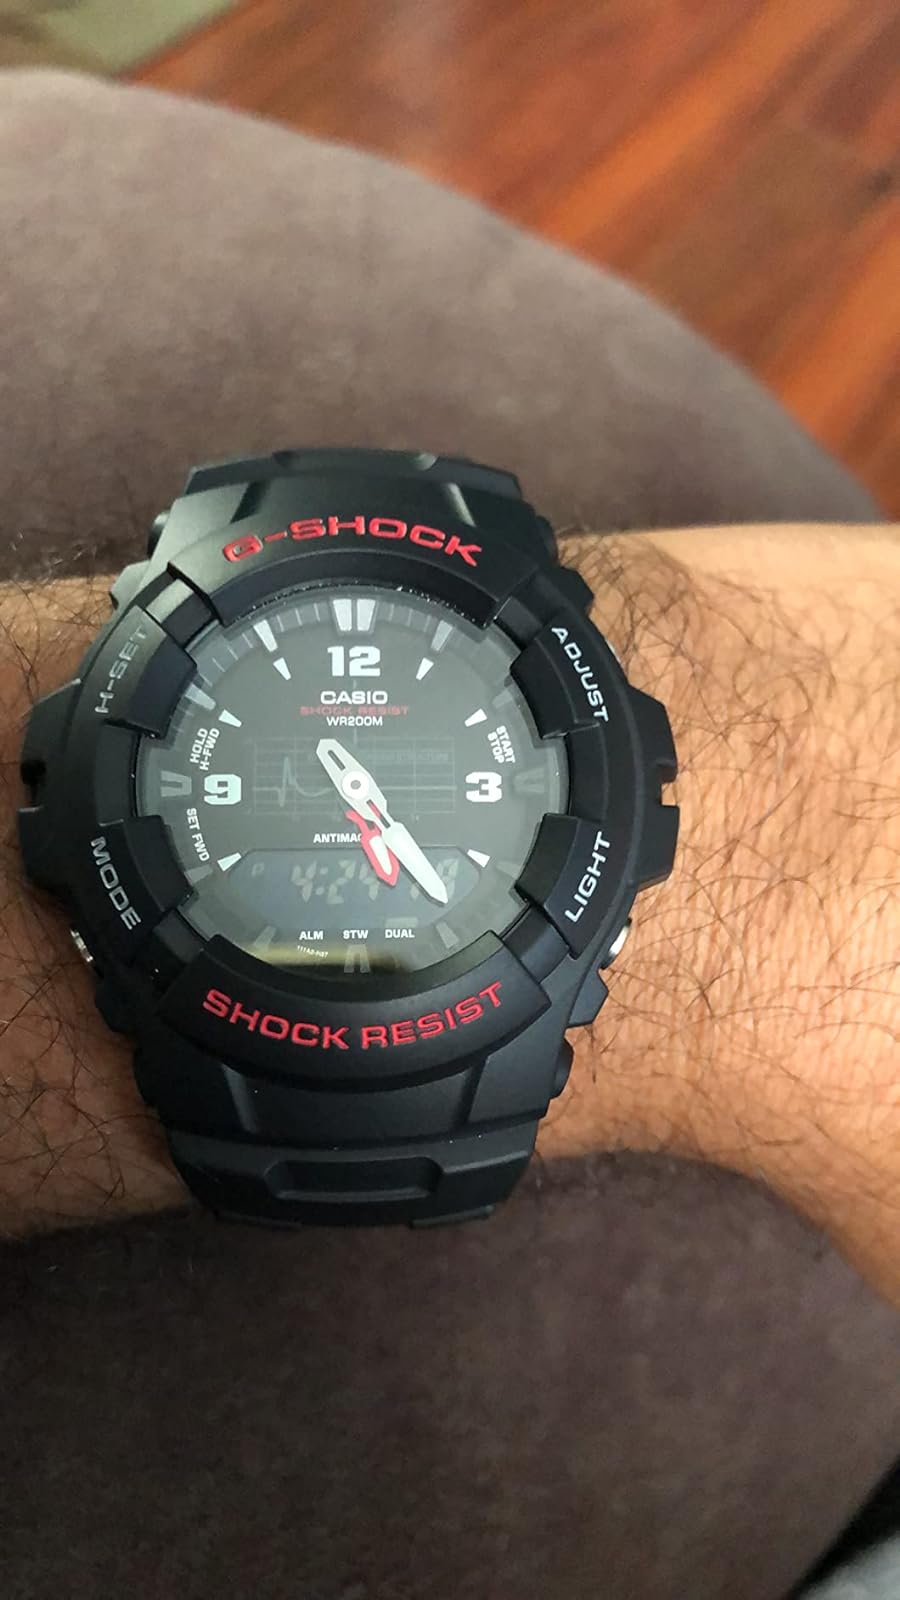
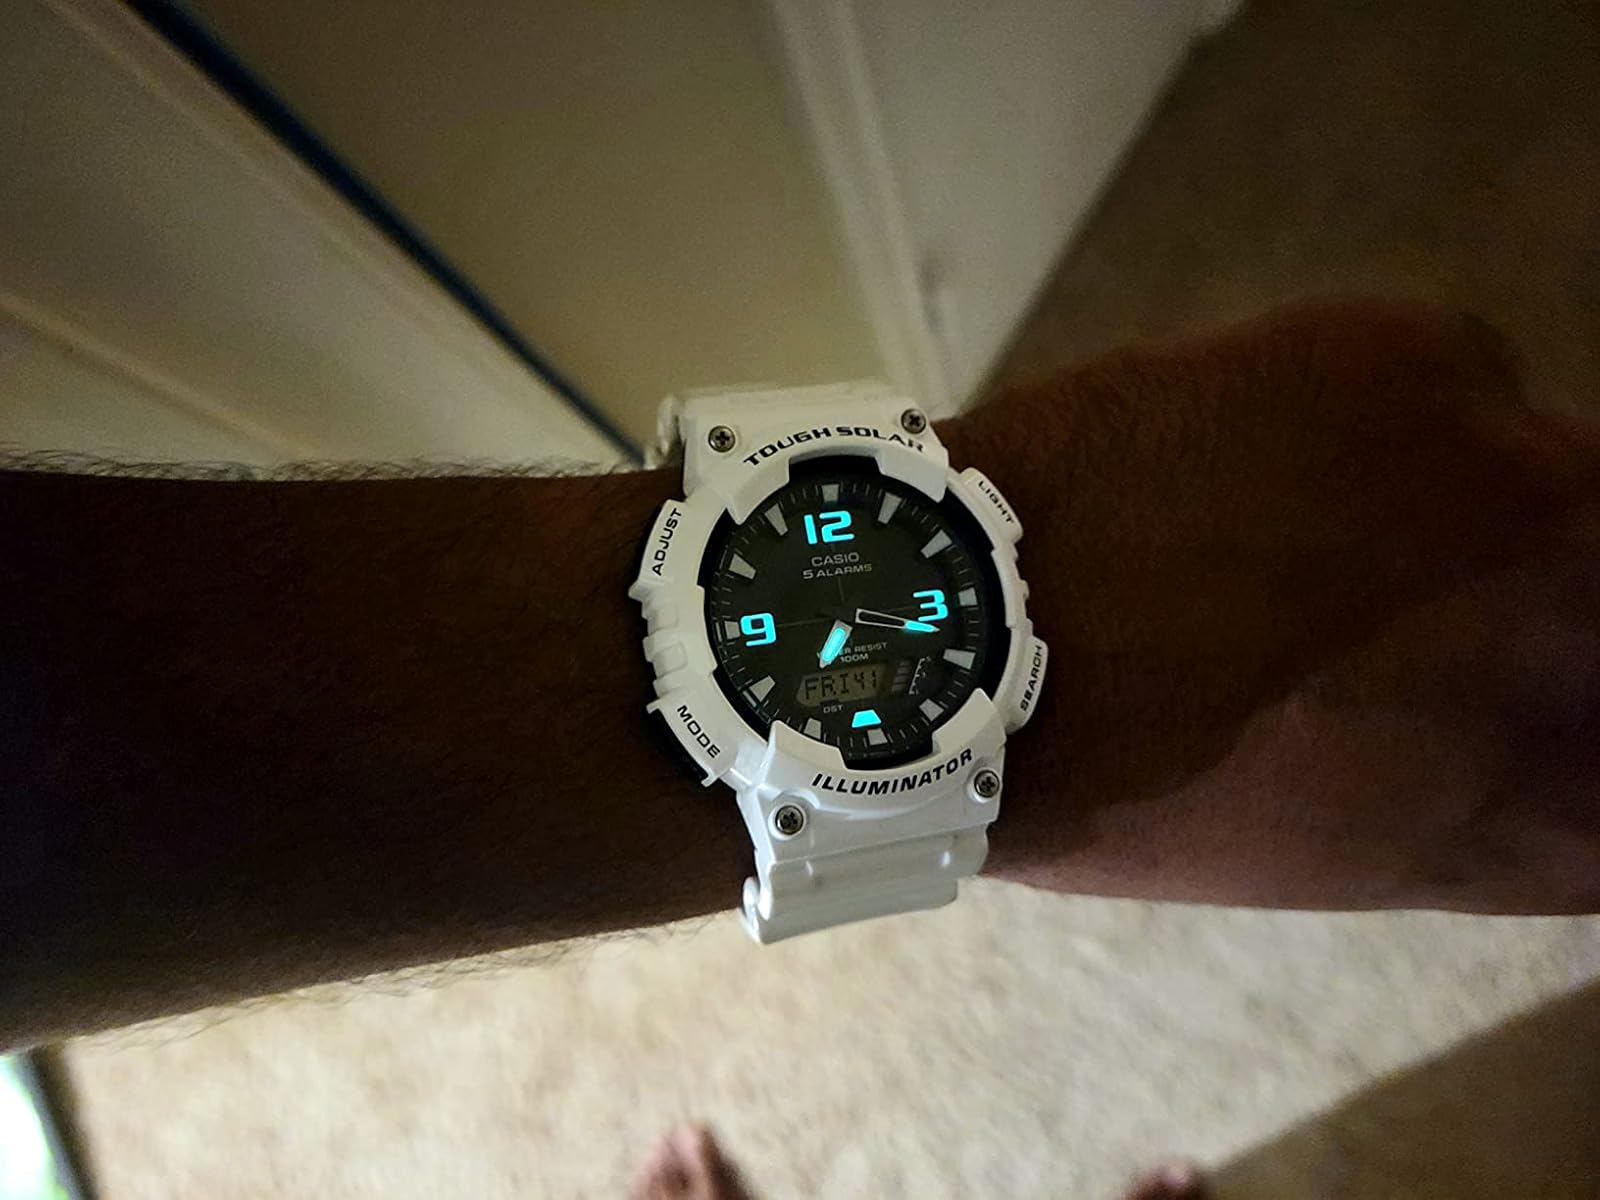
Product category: accessories_watch
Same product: no